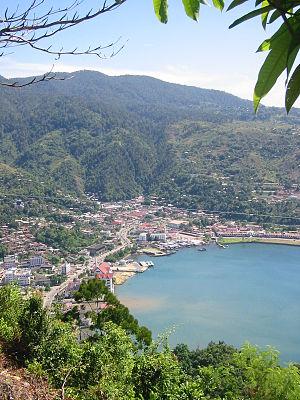
Jayapura, anciennement Hollandia, est la capitale de la province de Papouasie à l'extrême est de l'Indonésie sur l'île de Nouvelle-Guinée. Elle est située à proximité de la Papouasie-Nouvelle-Guinée, sur la baie Yos Sudarso. La ville a le statut de kota.